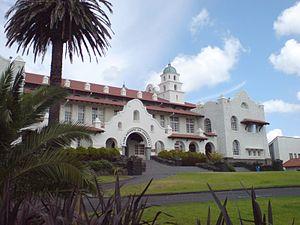
Auckland Grammar School est une école secondaire publique pour garçons située à Auckland en Nouvelle-Zélande. C'est l'une des plus célèbres écoles de Nouvelle-Zélande.